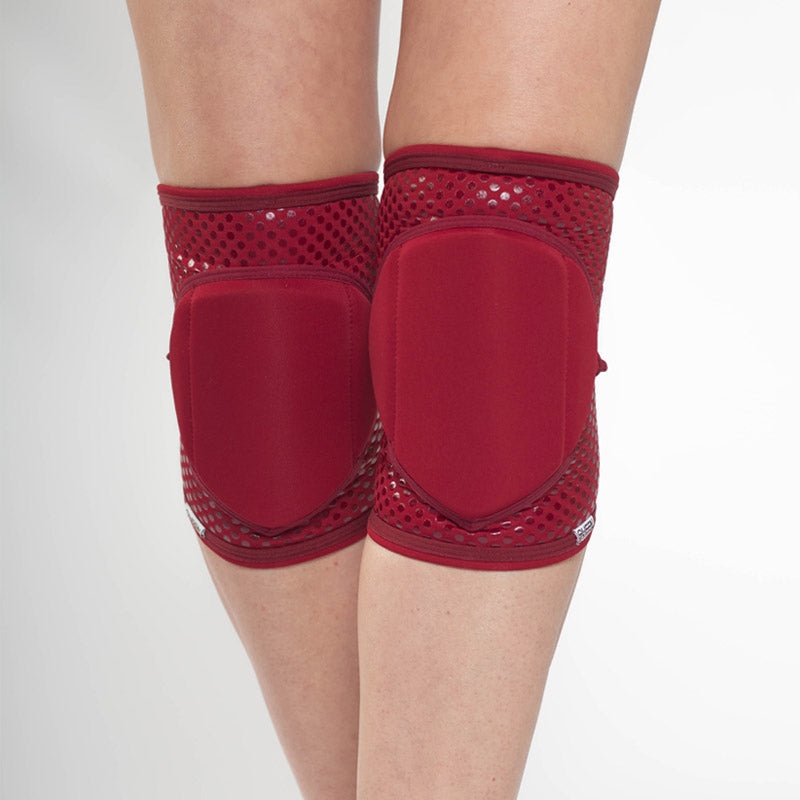
Queen Wear Knee Pads - Grip - Cherry Red - IN STOCK
Knee Pads Baby! And these ones have replaceable pads! Do your most fierce floorwork! Silicone grip coating Wide back knee gap allowing for behind the knee grip Replaceable padding Perfect for pole, performances, floor work or any kind of dance that needs you yo keep those knees protected. Don't like bulky knee pads? Thin material takes the bulk away
Brand: Queen Wear
Category: Apparel & Accessories > Clothing > Lingerie > Bra Accessories > Bra Strap Pads